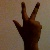
The image shows a hand gesture representing the number 3 in Indian Sign Language.